Anne O'Shiell

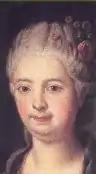

Anne O'Shiell (20 November 1720, Nantes – 30 June 1793, Nantes) was a French businesswoman. She managed the major slave trade firm "Grou et Michel" in Nantes from 1774 to 1793, which at that time was one of the most successful companies of its kind, making her a millionaire.